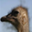
Label: bird